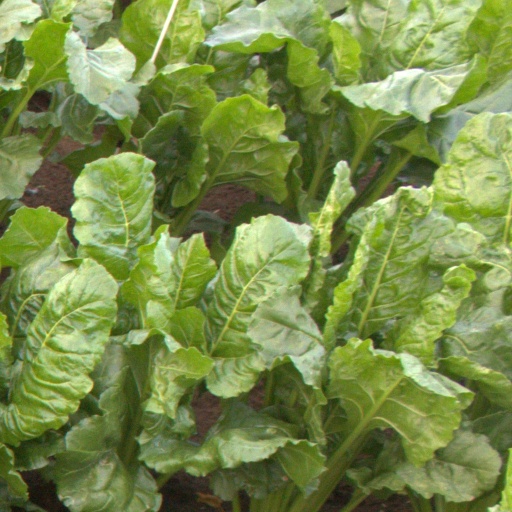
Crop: sugar beet